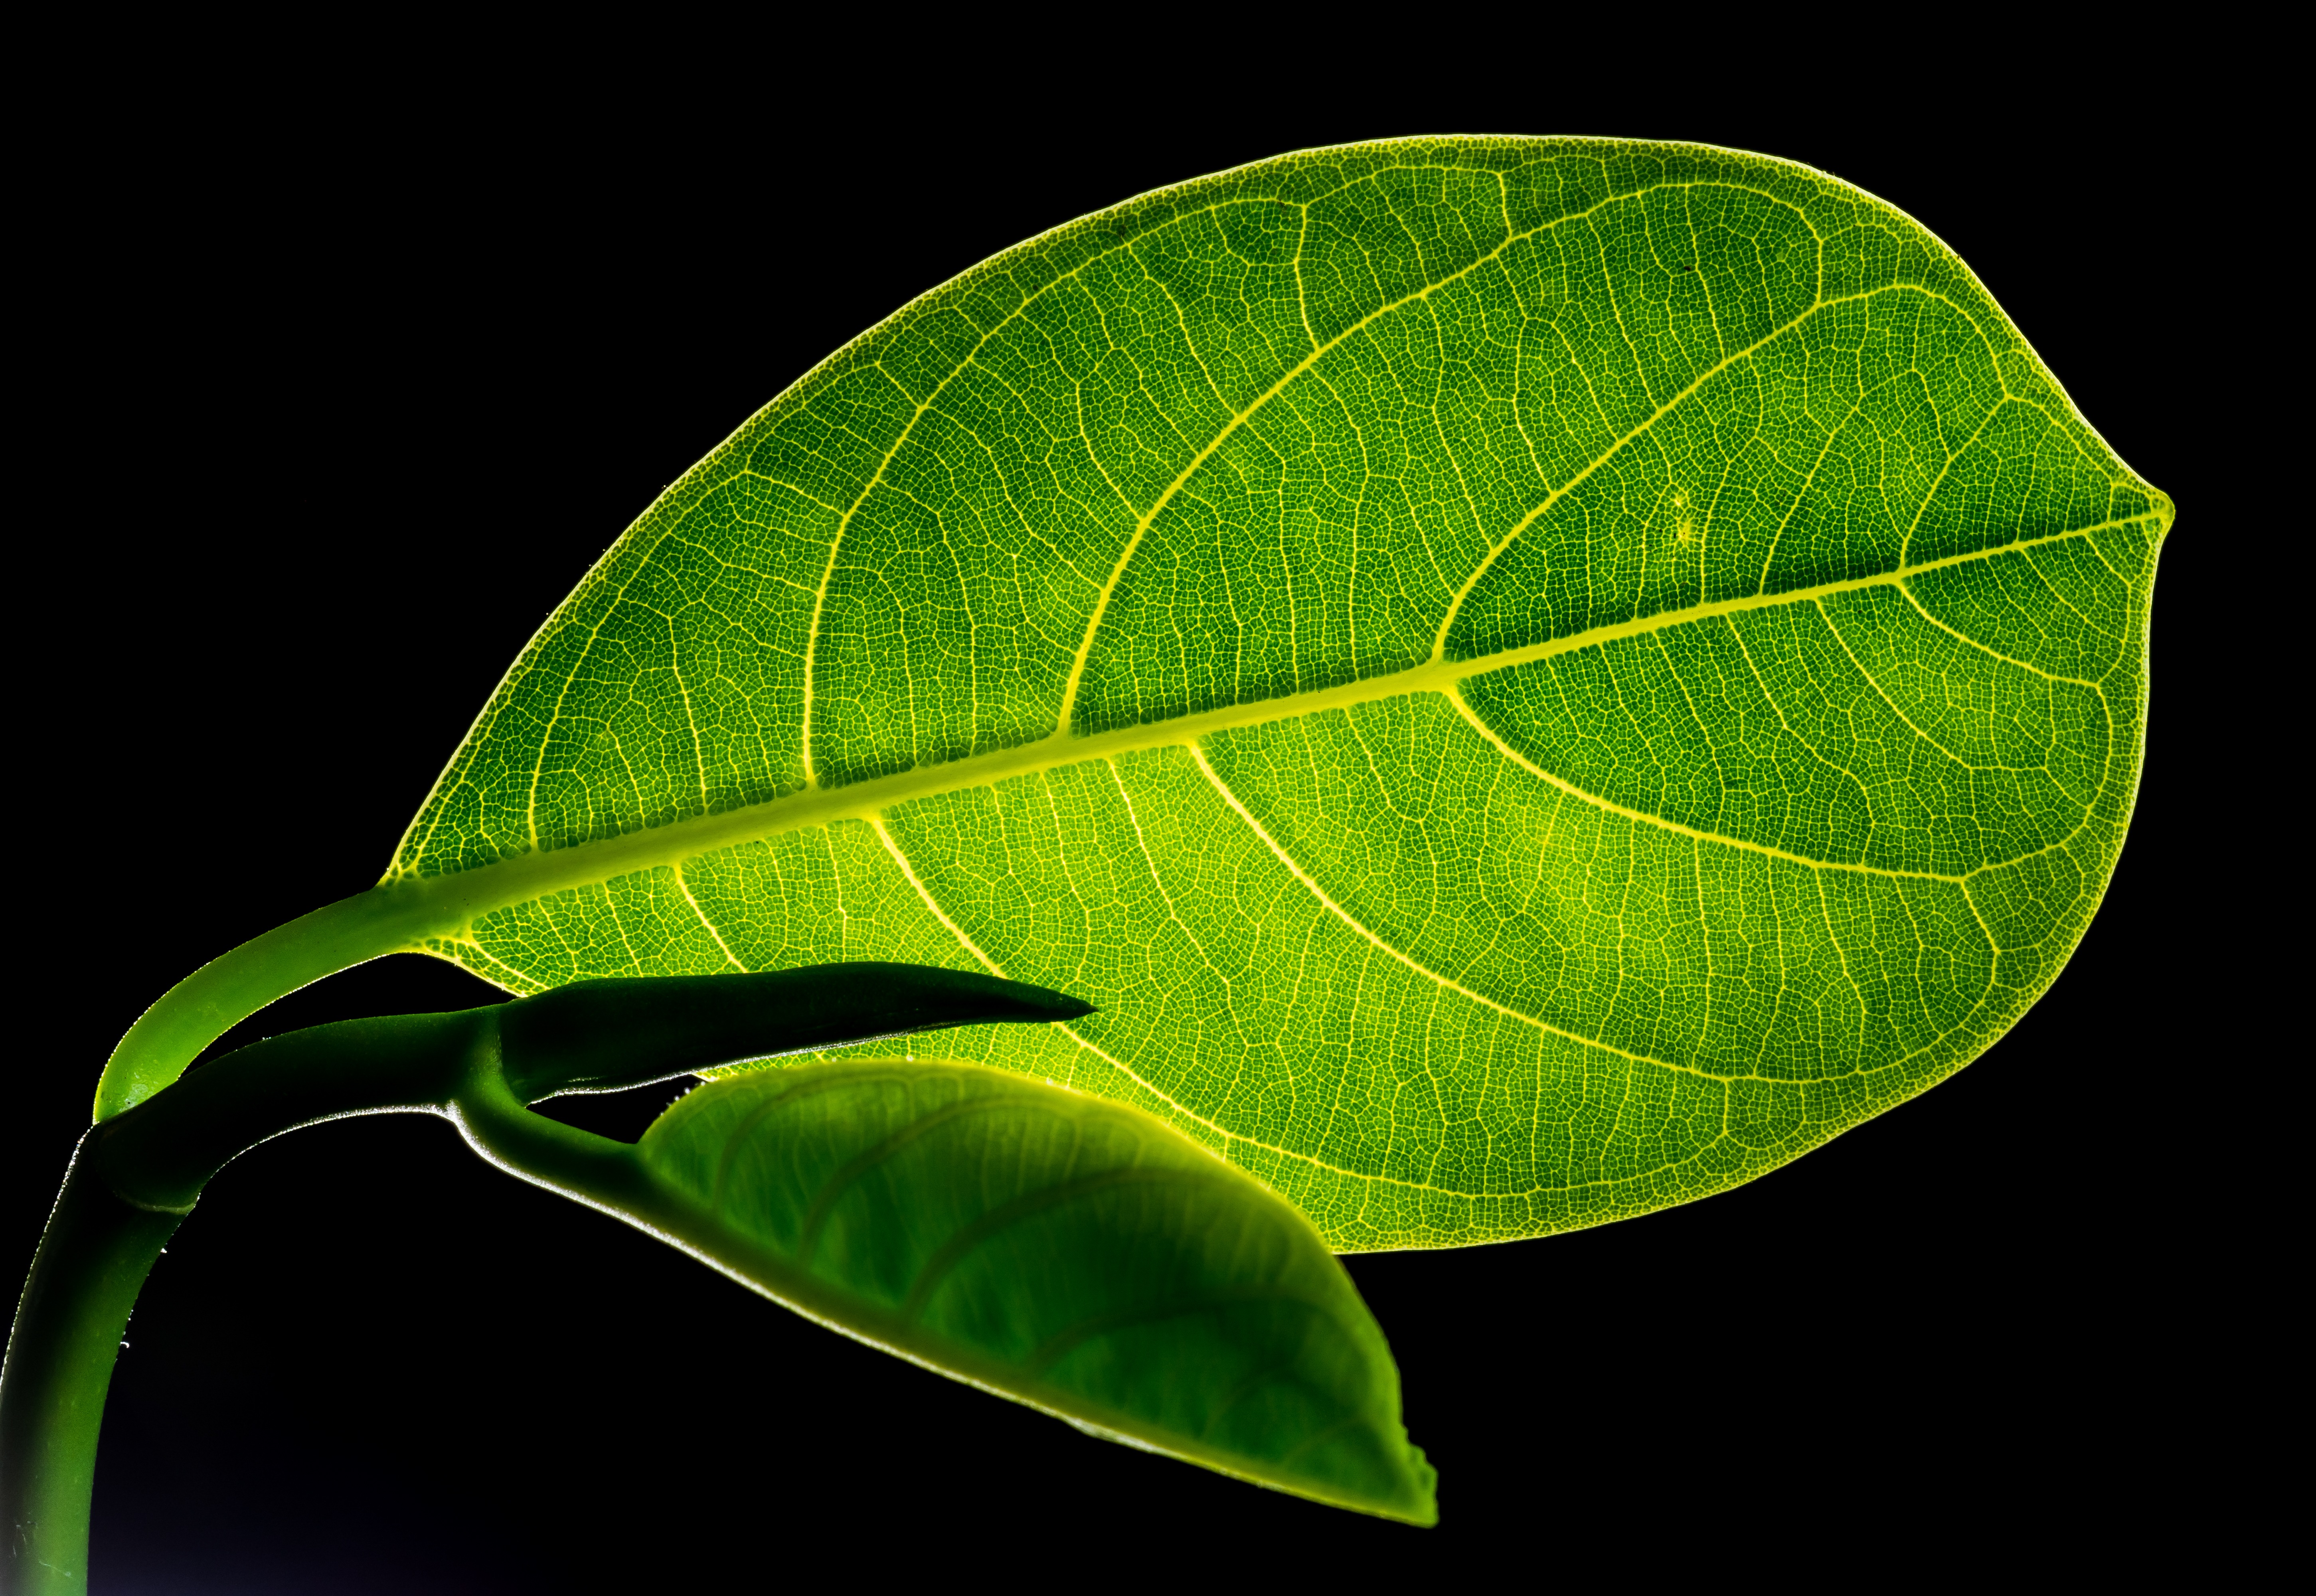
nature, branch, plant, texture, leaf, flower, pattern, green, produce, color, macro, botany, flora, illuminated, close up, leaves, colour, macro photography, black background, flowering plant, plant stem, land plant, jack fruit leaf